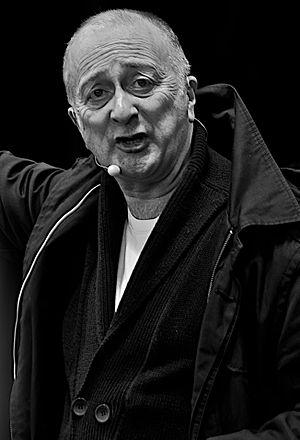
Sir Anthony "Tony" Robinson, né le 15 août 1946 dans le borough londonien d'Hackney, est un acteur, humoriste, historien amateur, présentateur télé et militant politique britannique.